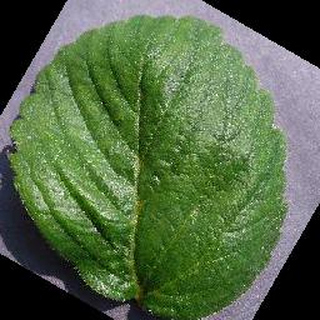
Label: healthy_strawberry